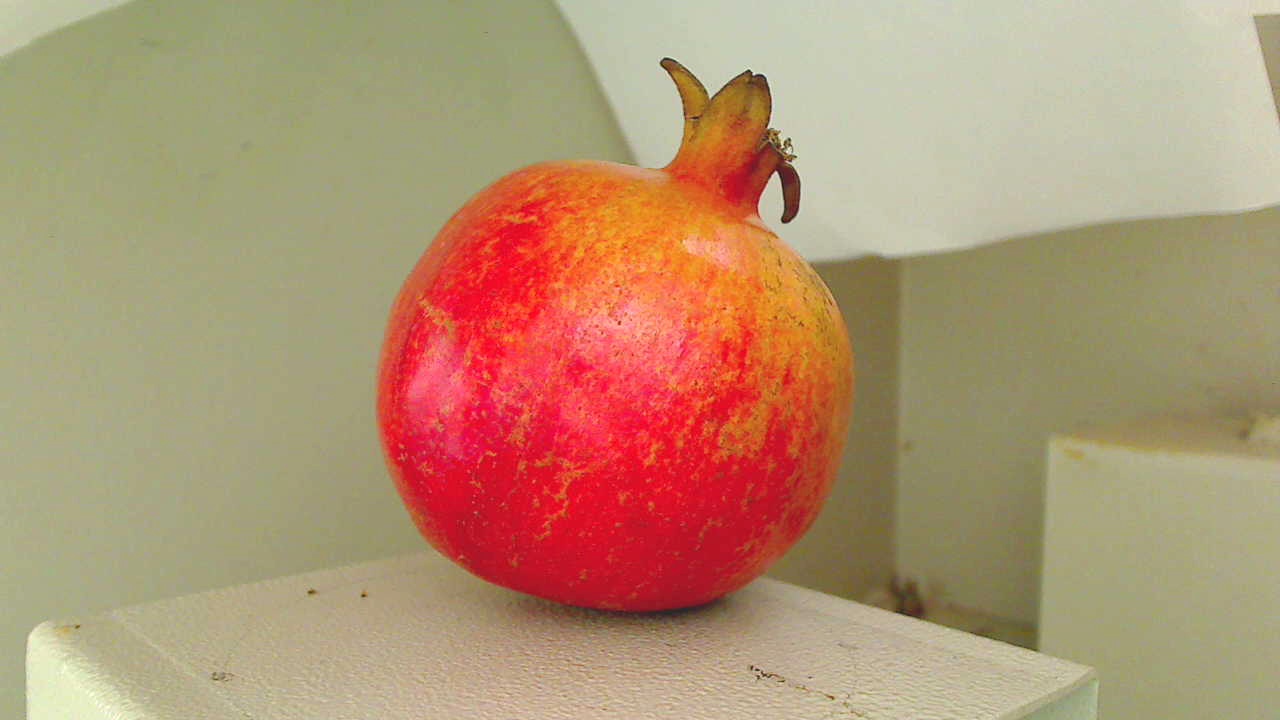
Grade: grade-2
Quality: quality-3